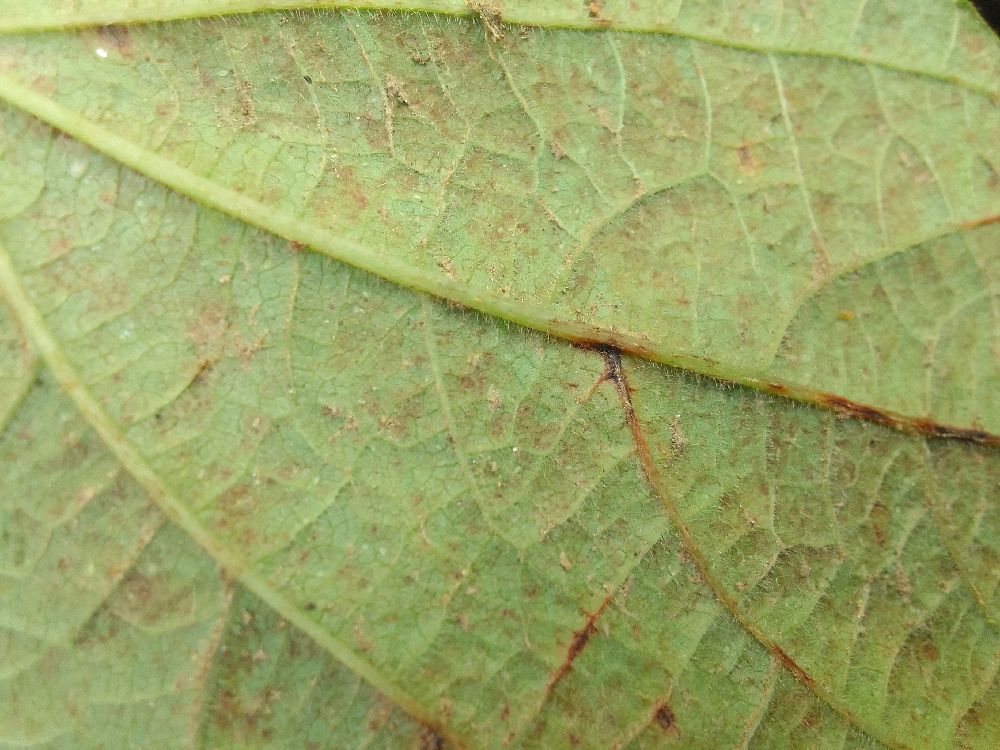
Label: anthracnose